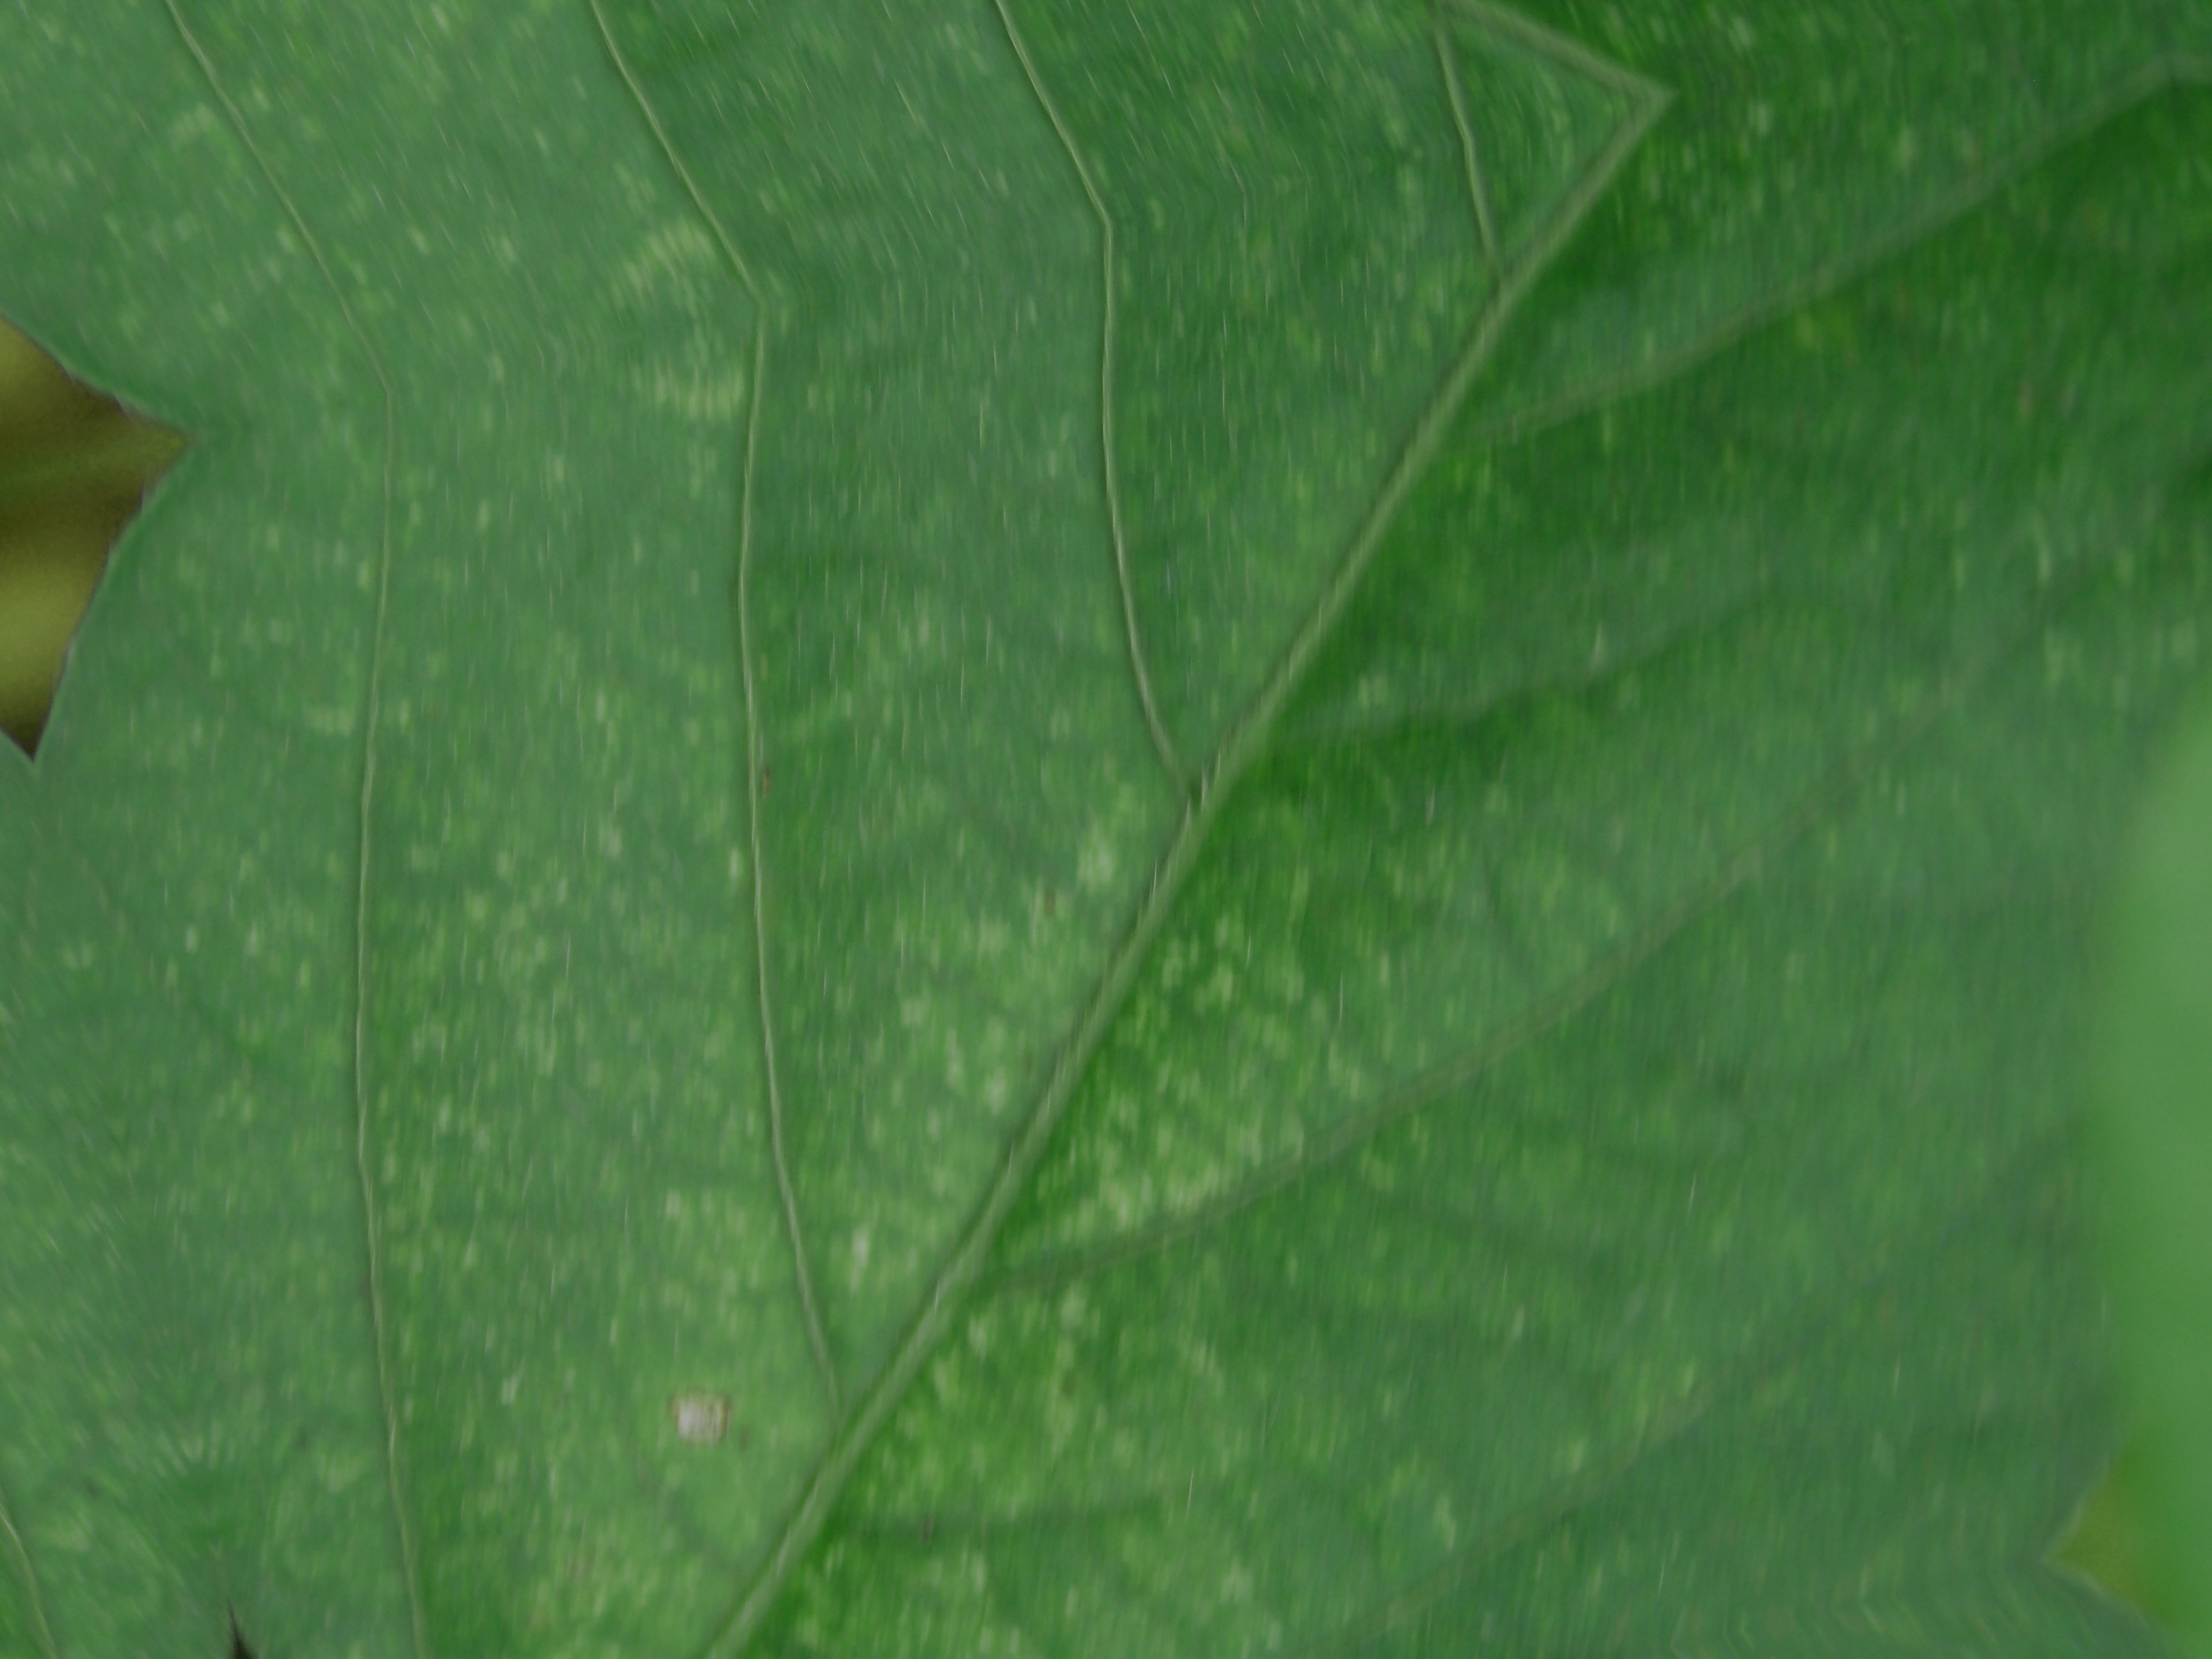
Label: Disease